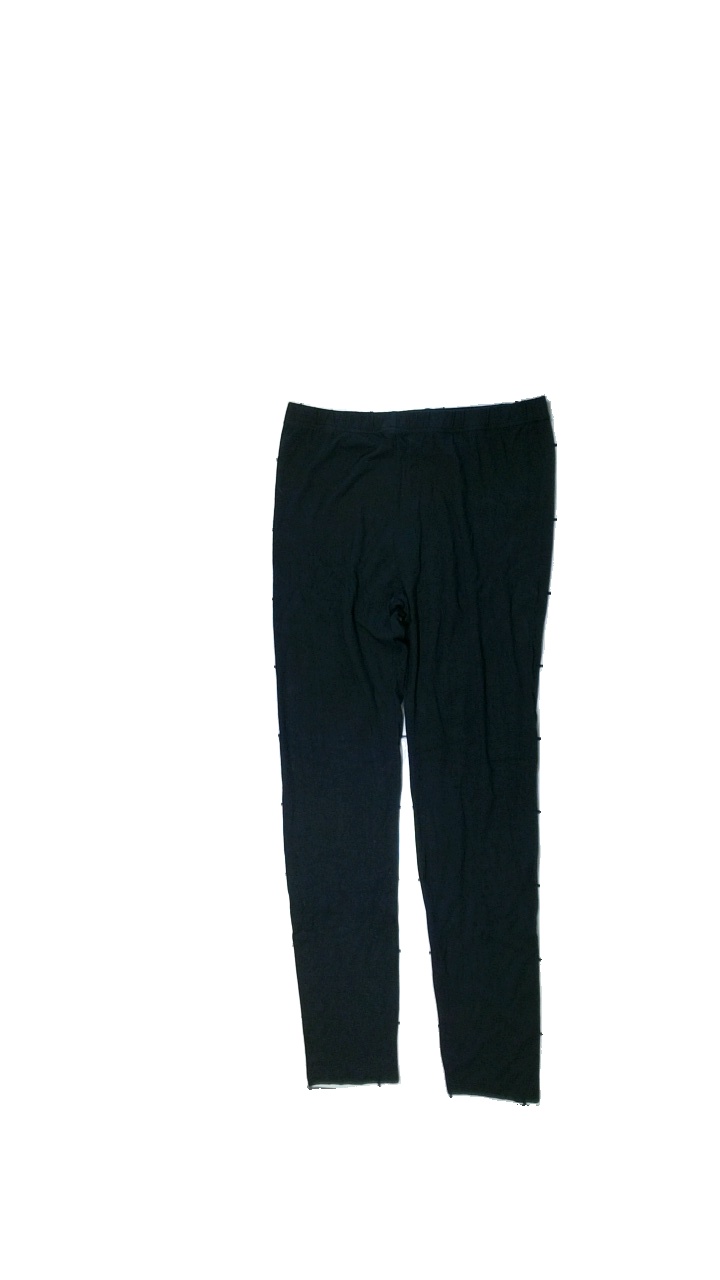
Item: Tights (Ladies)
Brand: One With Nature
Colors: Black
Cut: Tight
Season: All
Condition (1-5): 3
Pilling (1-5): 4
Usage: Export
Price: <50